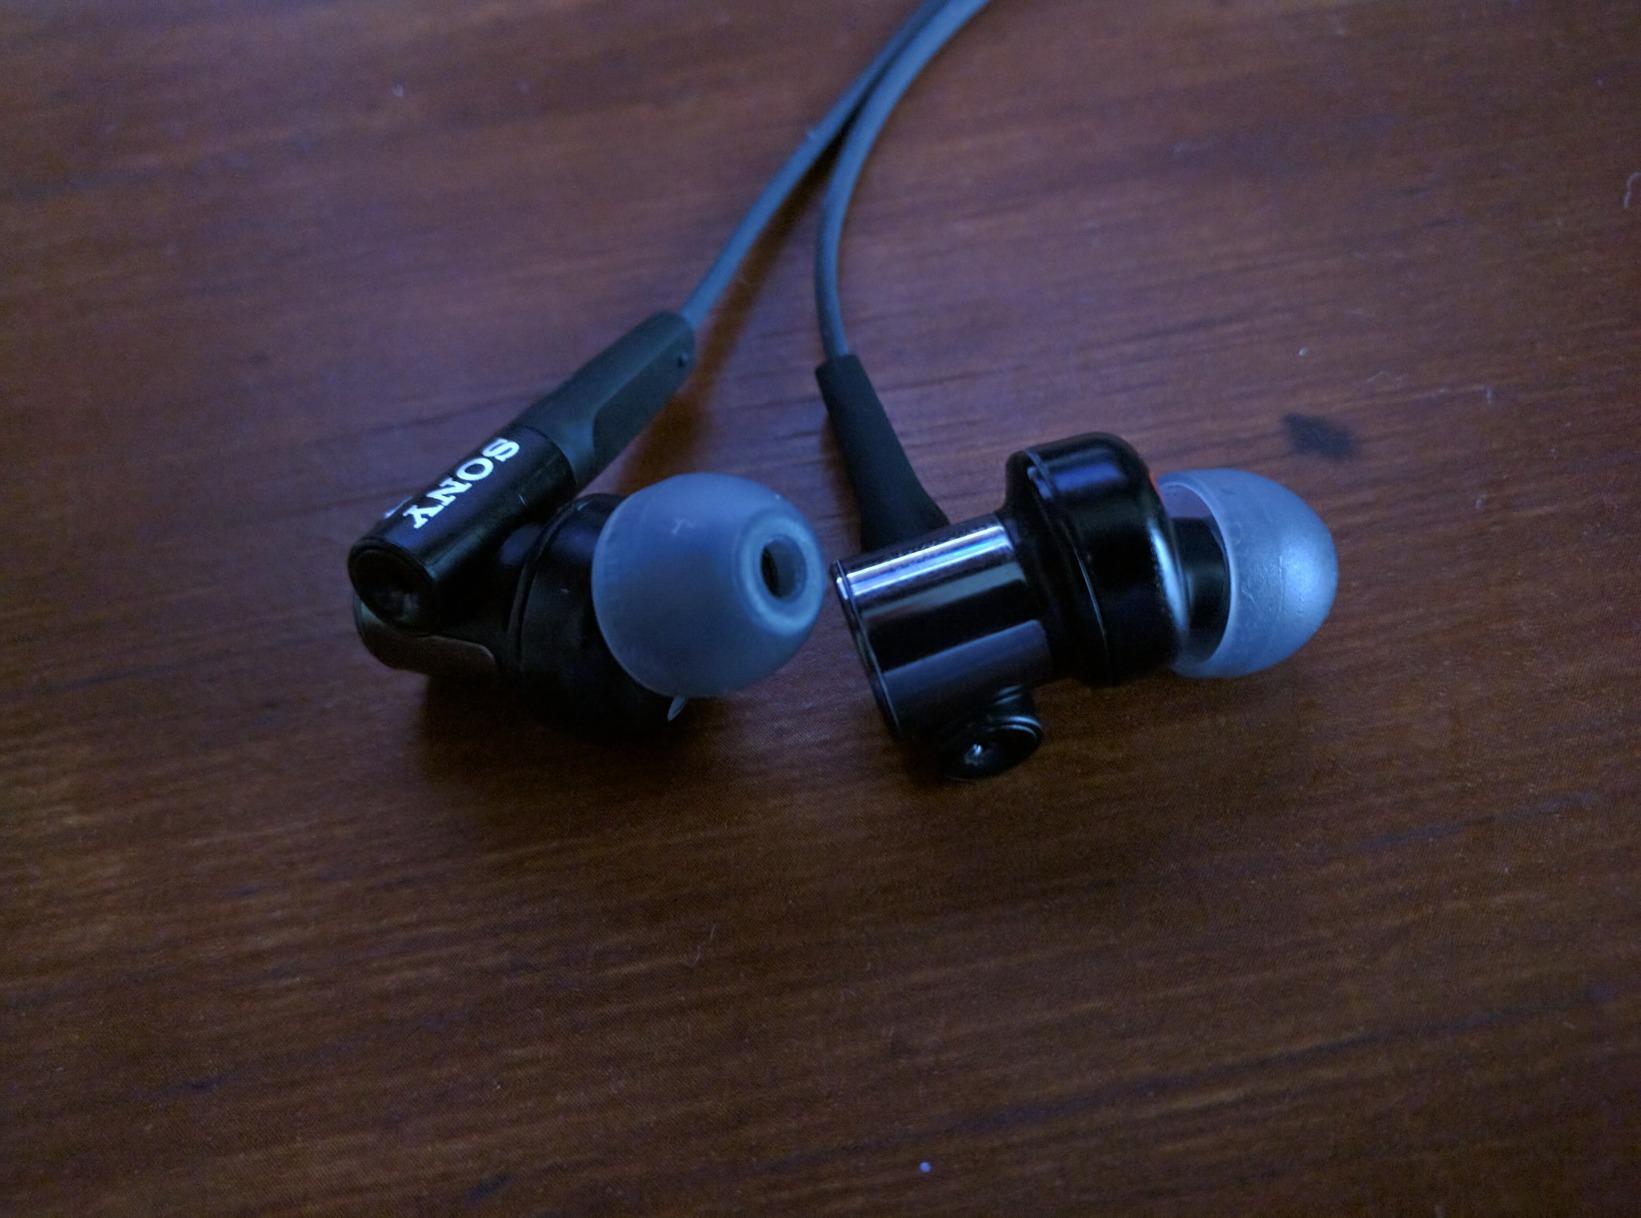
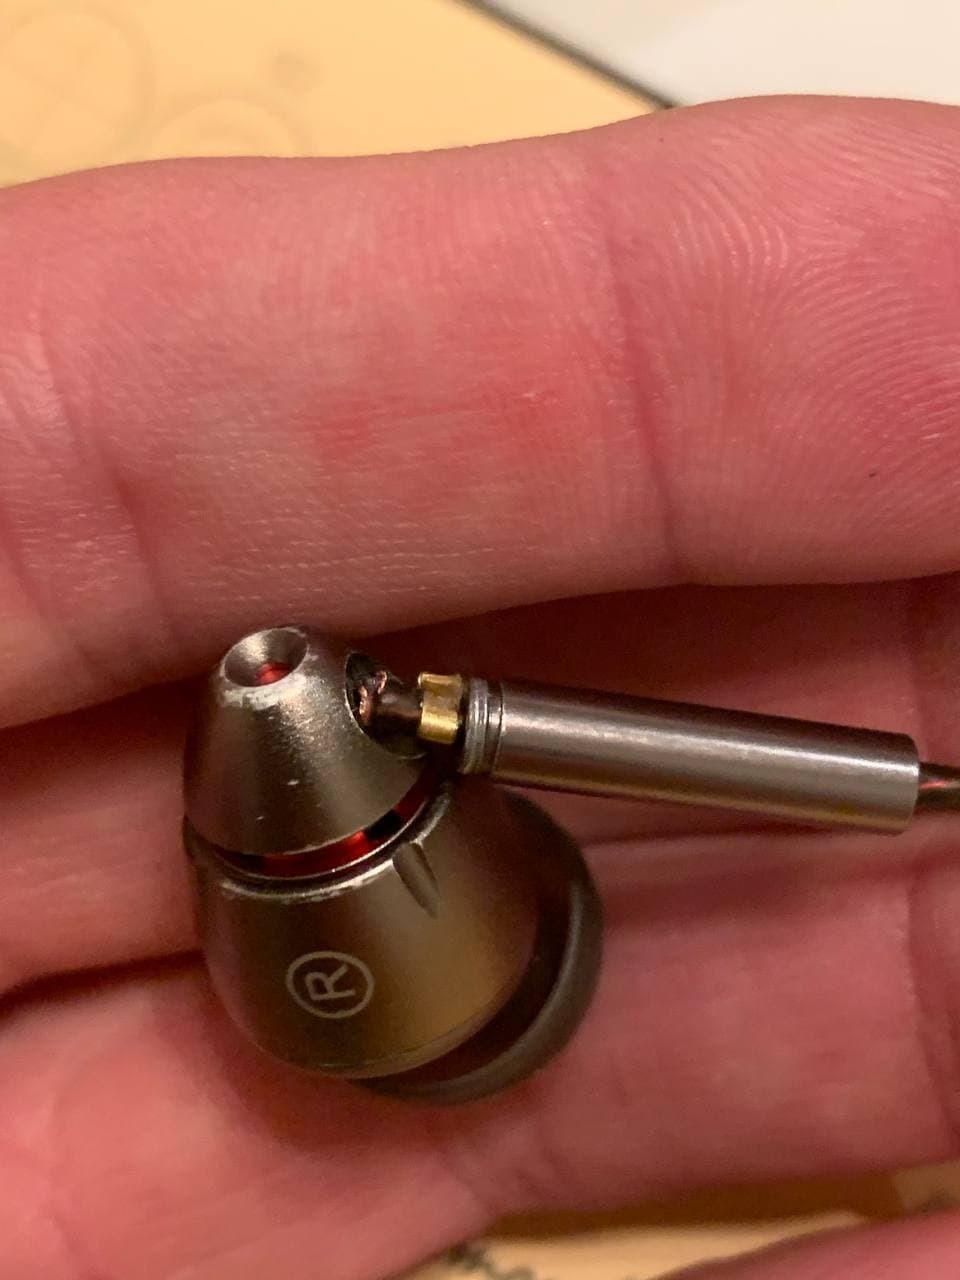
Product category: headphones
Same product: no